São Bento Monastery

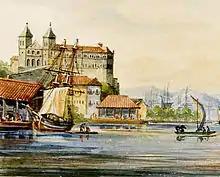
A painting from 1841 by the French artist, Jules de Sinety, showing the port of Rio and the Mosteiro de São Bento on top of the hill of the same name.

The history of the abbey began in 1590 when Manoel de Brito and his son Diogo de Brito de Lacerda donated land for its construction in downtown Rio de Janeiro to Pedro Ferraz and João Porcalho, Benedictine monks from Bahia. At the time, the monks were residing in a simple inn next to the Chapel of Nossa Senhora da Conceição (Our Lady of the Conception) near what is now called the Morro de São Bento . Because of this, the monastery adopted Our Lady of the Conception as its patron saint. St. Benedict was later added as an additional patron saint, and namesake, by order of the Junta Geral da Congregação Portuguesa (General Board of the Portuguese Congregation) in 1596. In 1602, the then-titled, "Mosteiro de São Bento de Nossa Senhora da Conceição" changed its name to "Mosteiro de Nossa Senhora de Montserrat" in homage to the saint to which the governor of the Captaincy of Rio de Janeiro, Francisco de Souza, was devoted.